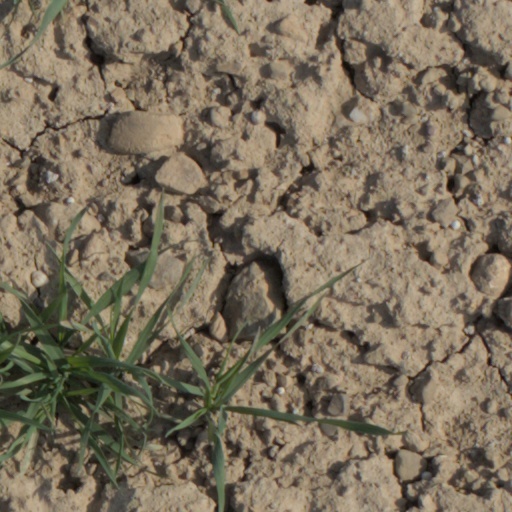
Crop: wheat